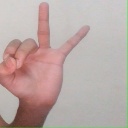
अक्षर: ण